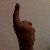
The image shows a hand gesture representing the number 1 in Indian Sign Language.